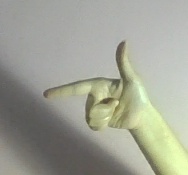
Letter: yaa